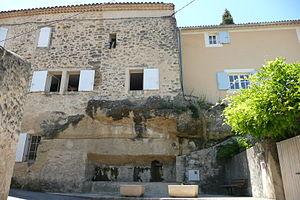
Lavoir à Cabrières-d'Aigues.
En France, l'habitat troglodytique est particulièrement bien représenté et a toujours été occupé dès la préhistoire en Dordogne par exemple, ou plus particulièrement à diverses époques dans le val de Loire, en Anjou, en Touraine et en Saumurois, dans la vallée crayeuse de la Seine. Les sites sont anciens ou très récents, sommaires ou élaborés comme à Aubeterre-sur-Dronne ou à Montsoreau, deux des plus beaux villages de France, en Charente ou ponctuels comme en Provence à Bollène ou aux Baux-de-Provence.
Il existe différentes formes d’habitat traditionnel en Provence.